Pyewacket (film)

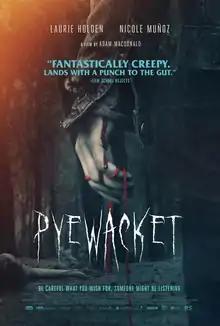
Theatrical release poster

Pyewacket is a 2017 Canadian horror thriller film written and directed by Adam MacDonald. It stars Laurie Holden and Nicole Muñoz. It was screened in the Contemporary World Cinema section at the 2017 Toronto International Film Festival.